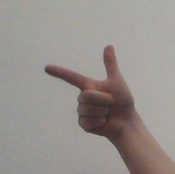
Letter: yaa